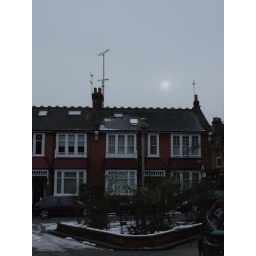
The winter sun, a white disc low in the sky